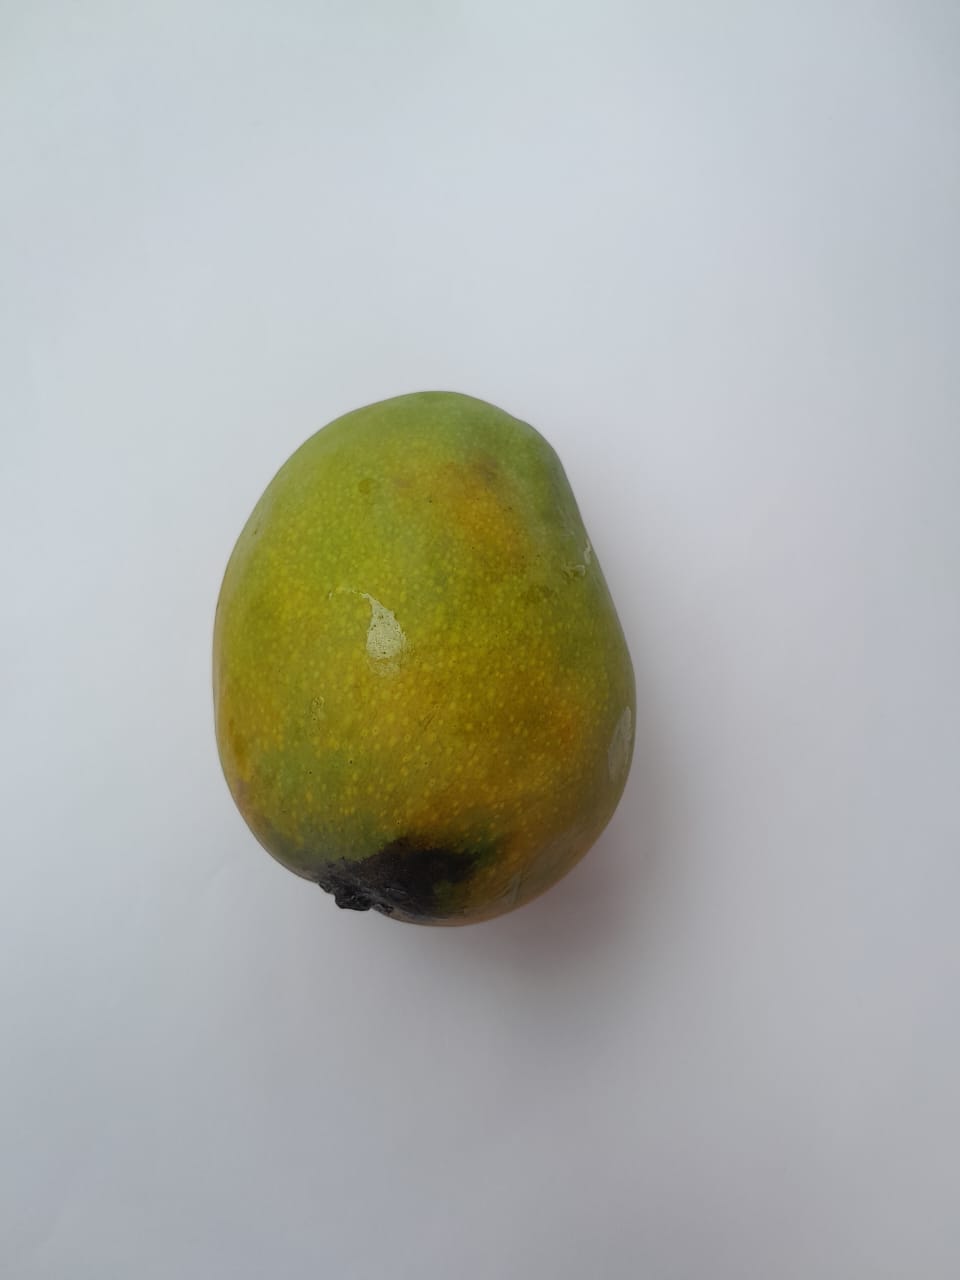
Mango variety: Himsagar